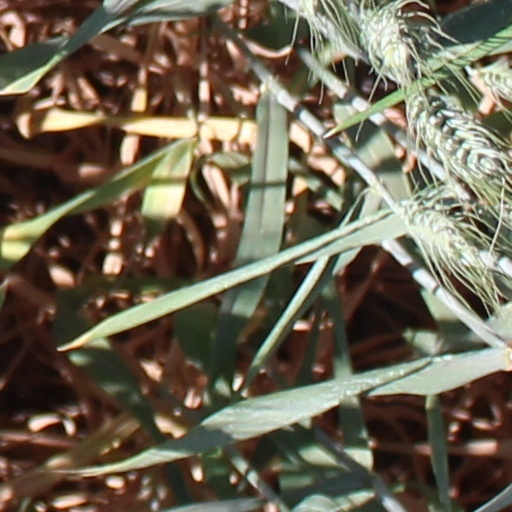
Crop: wheat